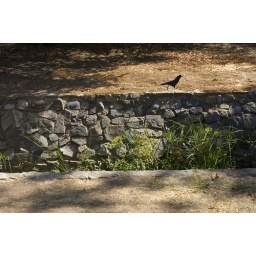
Live Oak Park view of rock wall along a stream bed in Fallbrook, CA